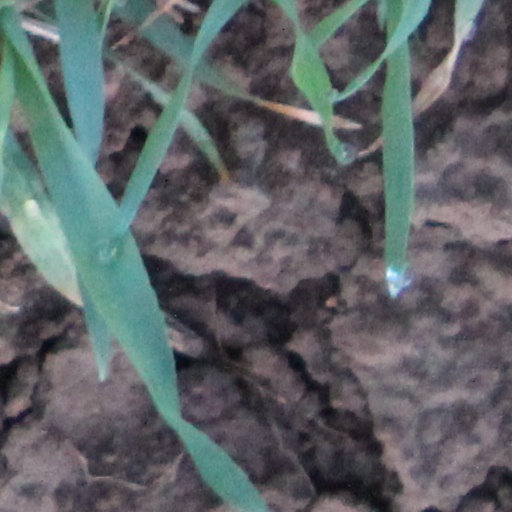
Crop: wheat